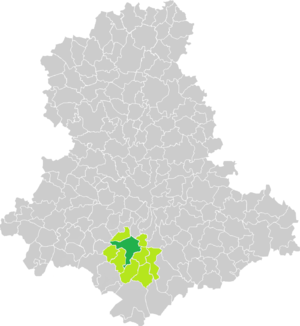
Carte de situation de la commune de Nexon (en vert foncé) dans le votre Canton (en vert clair) sur une carte des communes de la Haute-Vienne
Nexon est une commune française située dans le département de la Haute-Vienne en région Nouvelle-Aquitaine.